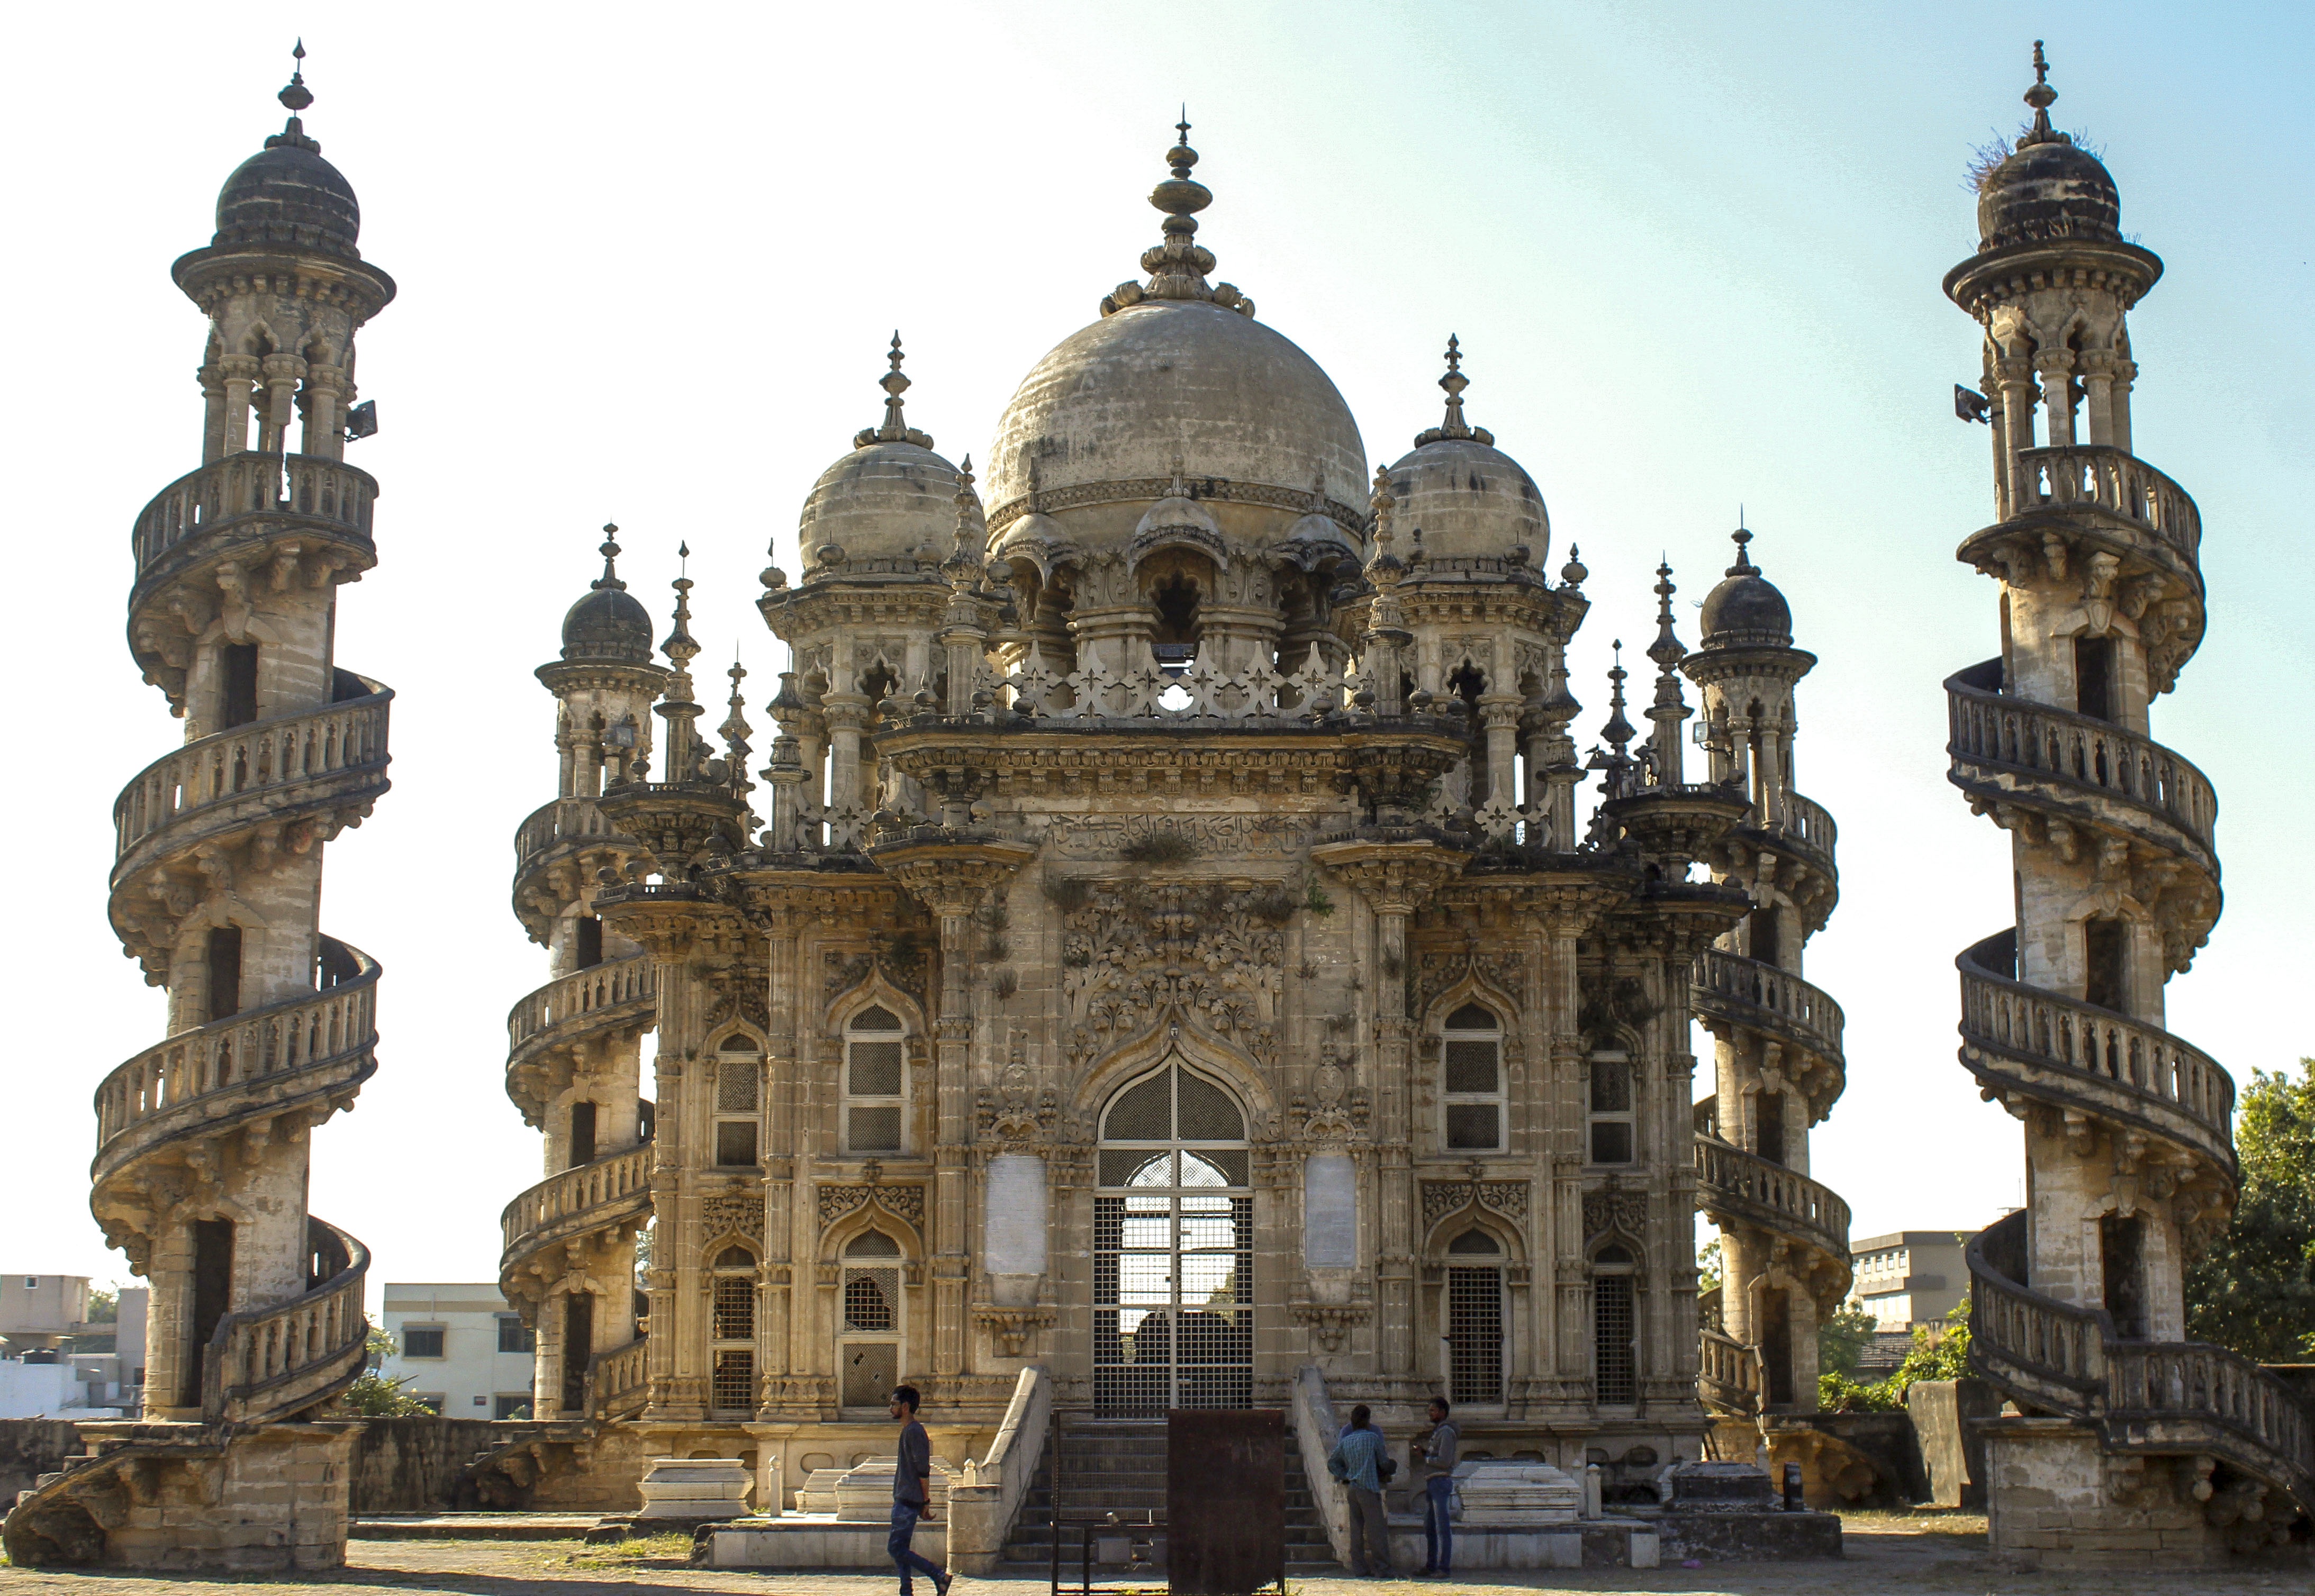
sunlight, building, travel, ancient, landmark, facade, church, cathedral, tourism, place of worship, monastery, synagogue, heritage, historical, basilica, dome, architectural, gothic architecture, historic site, ancient roman architecture, byzantine architecture, junagadh